NOAAS Researcher

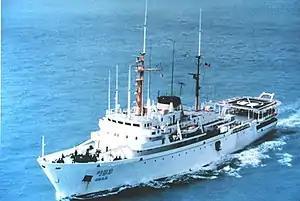

"Researcher" operated as an all-purpose oceanographic research ship in all the worlds oceans, conducting oceanographic and atmospheric research.